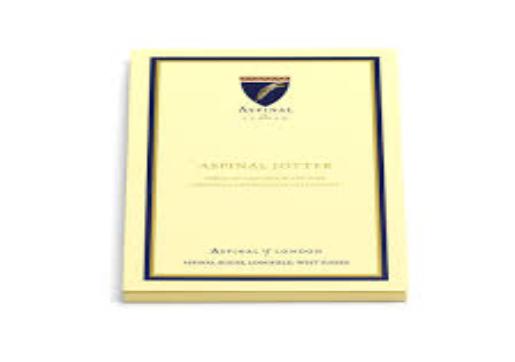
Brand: ASPINAL OF LONDON
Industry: Clothes